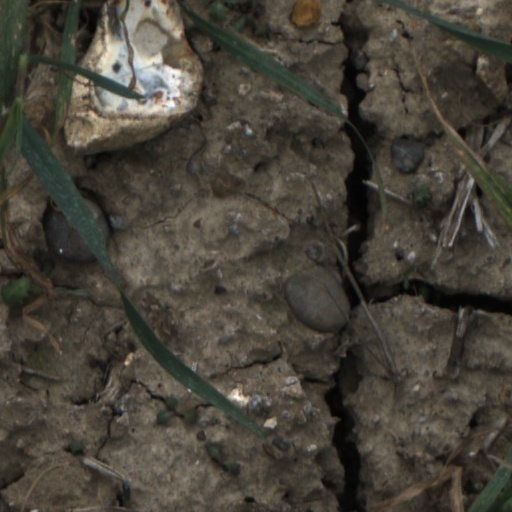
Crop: wheat